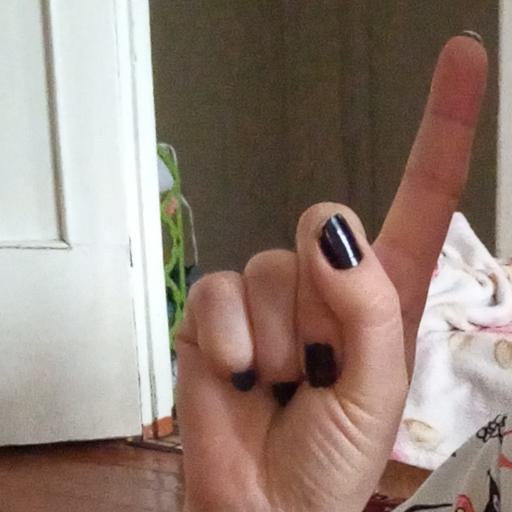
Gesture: one